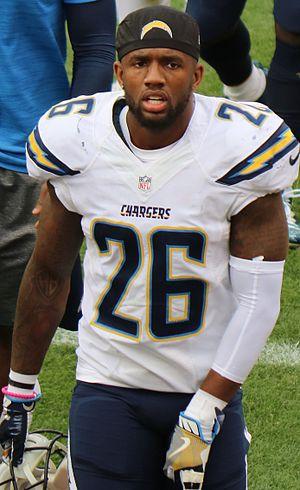
Casey Hayward Jr., né le 9 septembre 1989 à Perry, est un joueur américain de football américain évoluant au poste de cornerback.